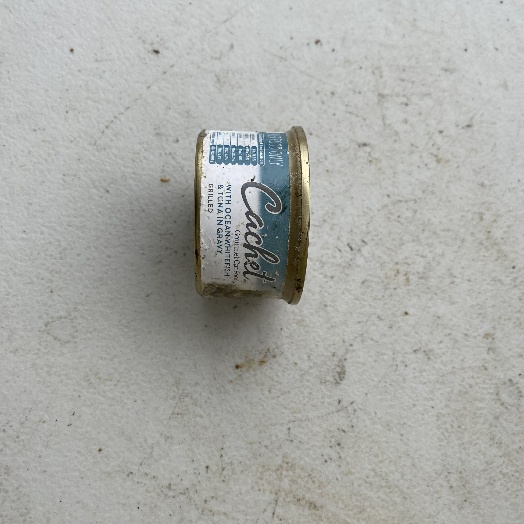
Label: Metal